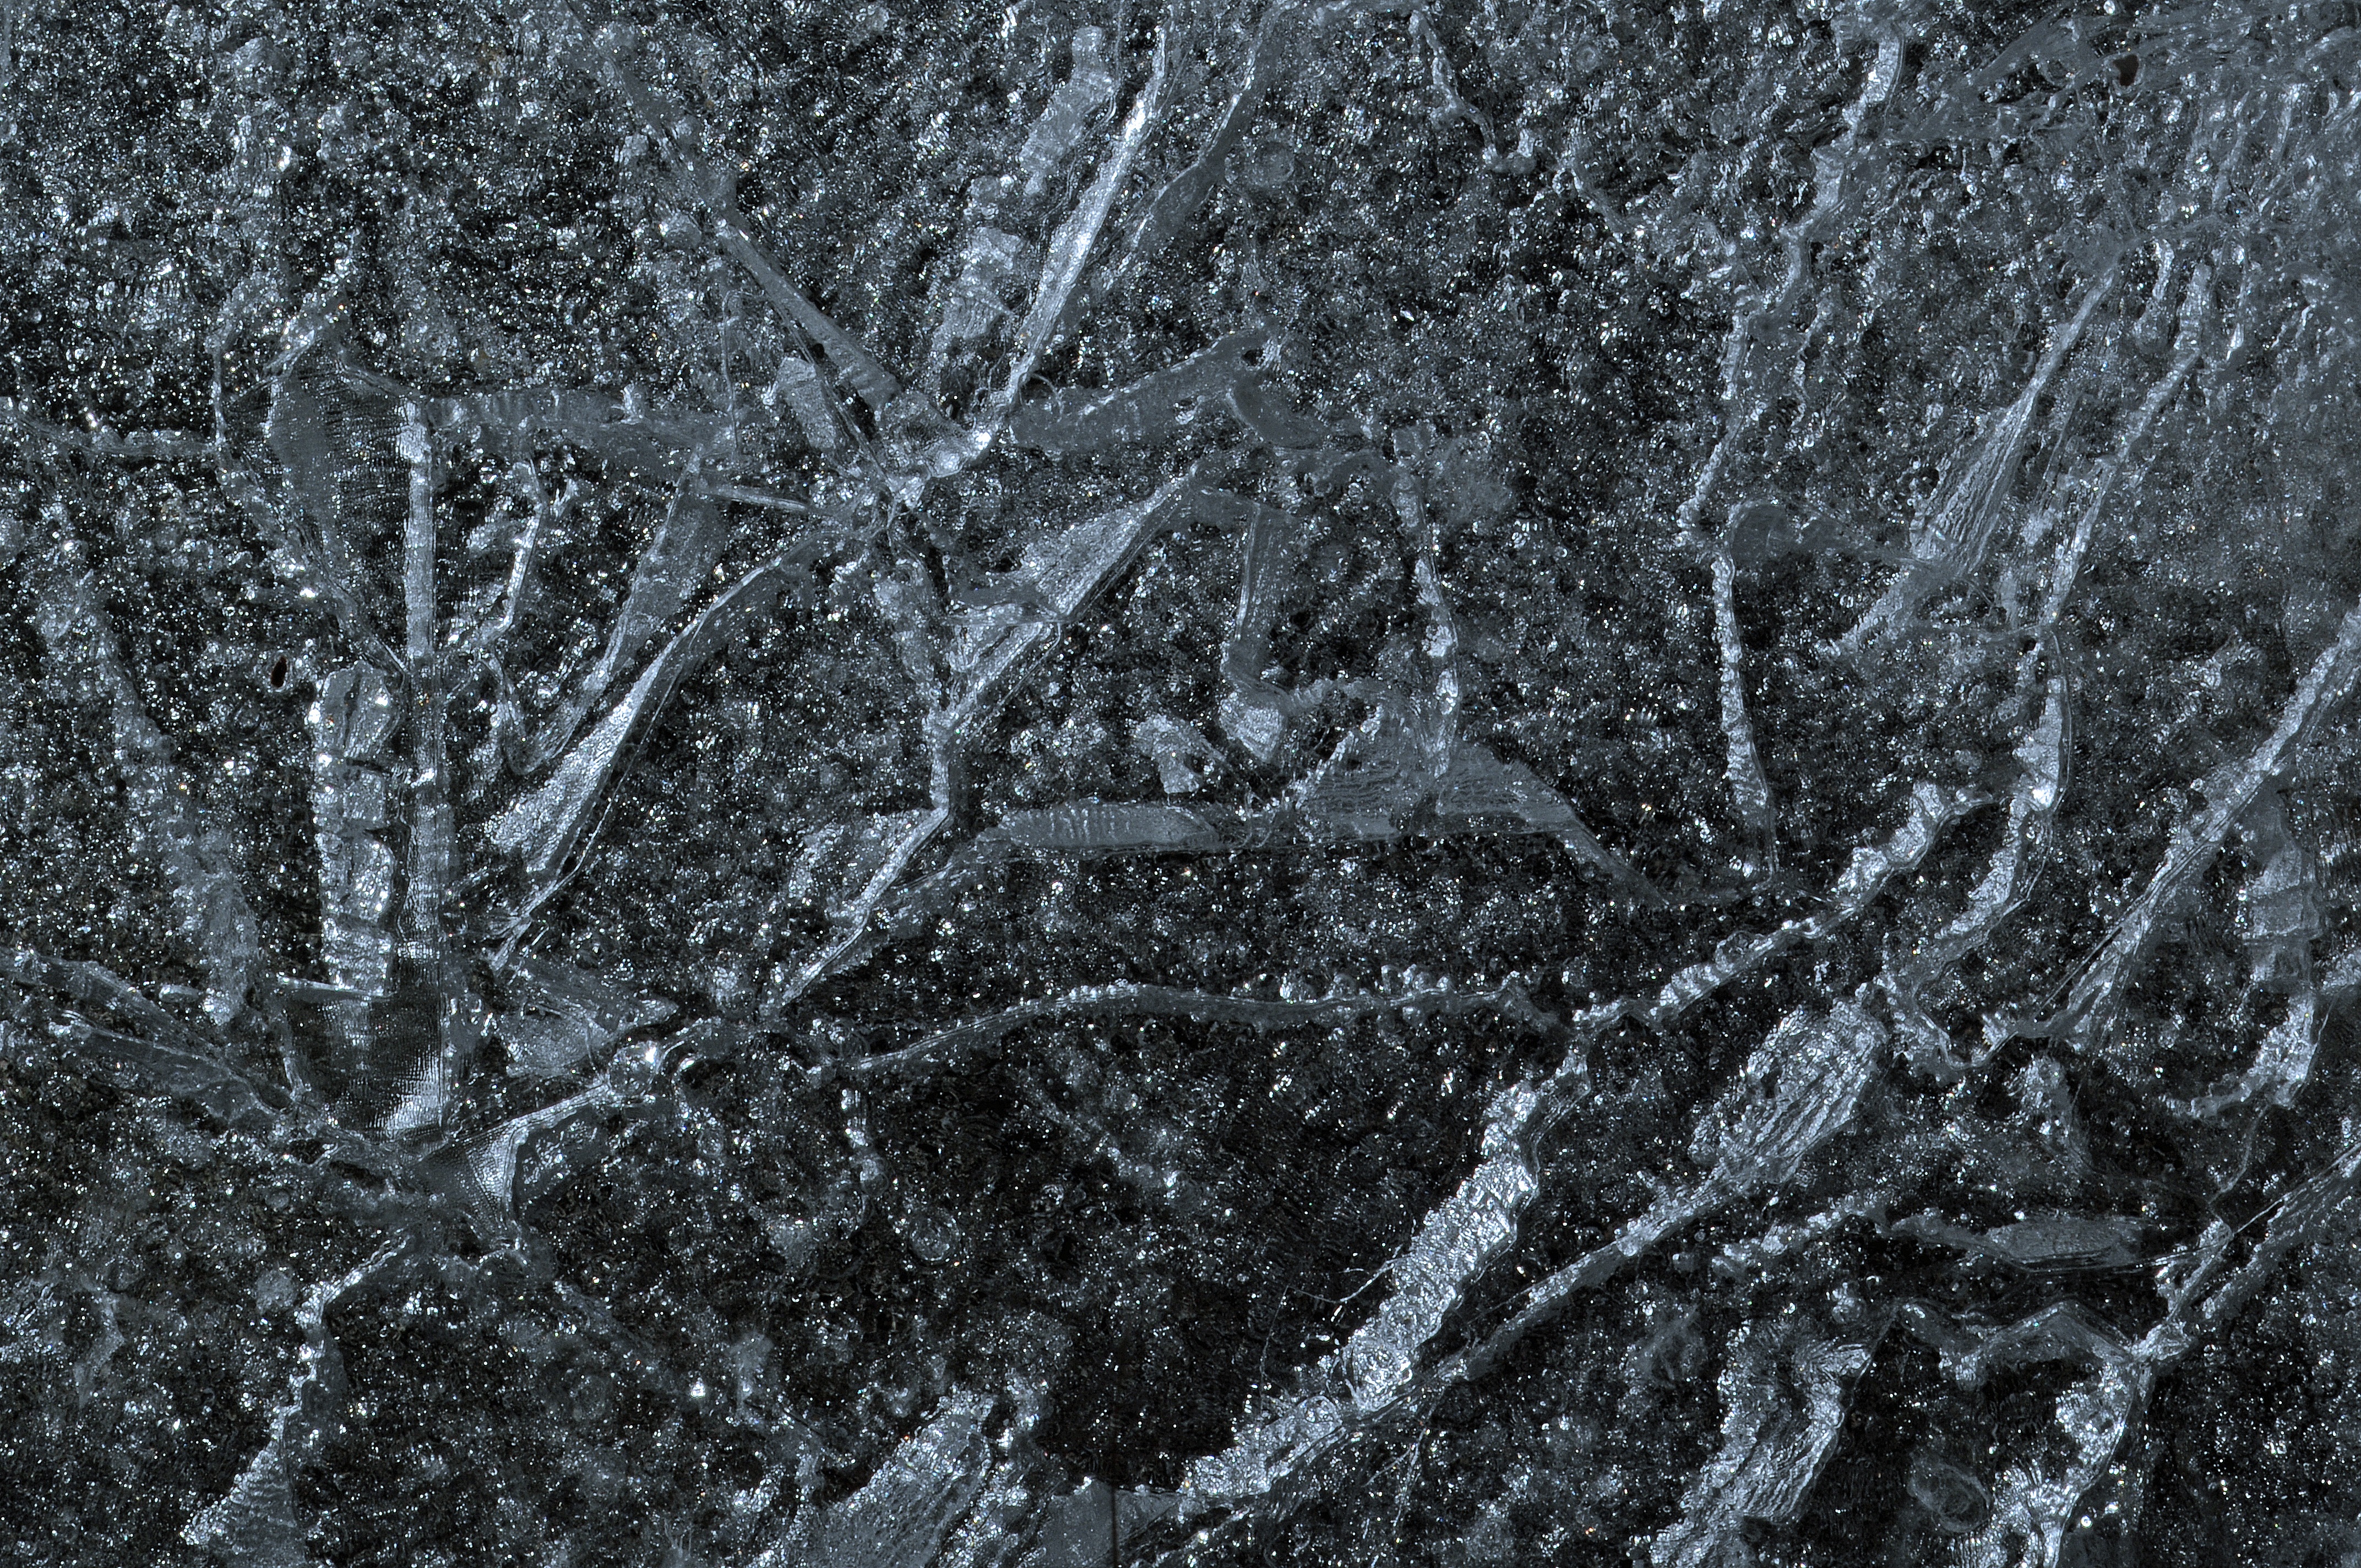
tree, rock, branch, snow, cold, winter, black and white, texture, frost, asphalt, ice, weather, soil, frozen, monochrome, season, material, background, freezing, frozen water, monochrome photography, ice rink, geological phenomenon, rain and snow mixed